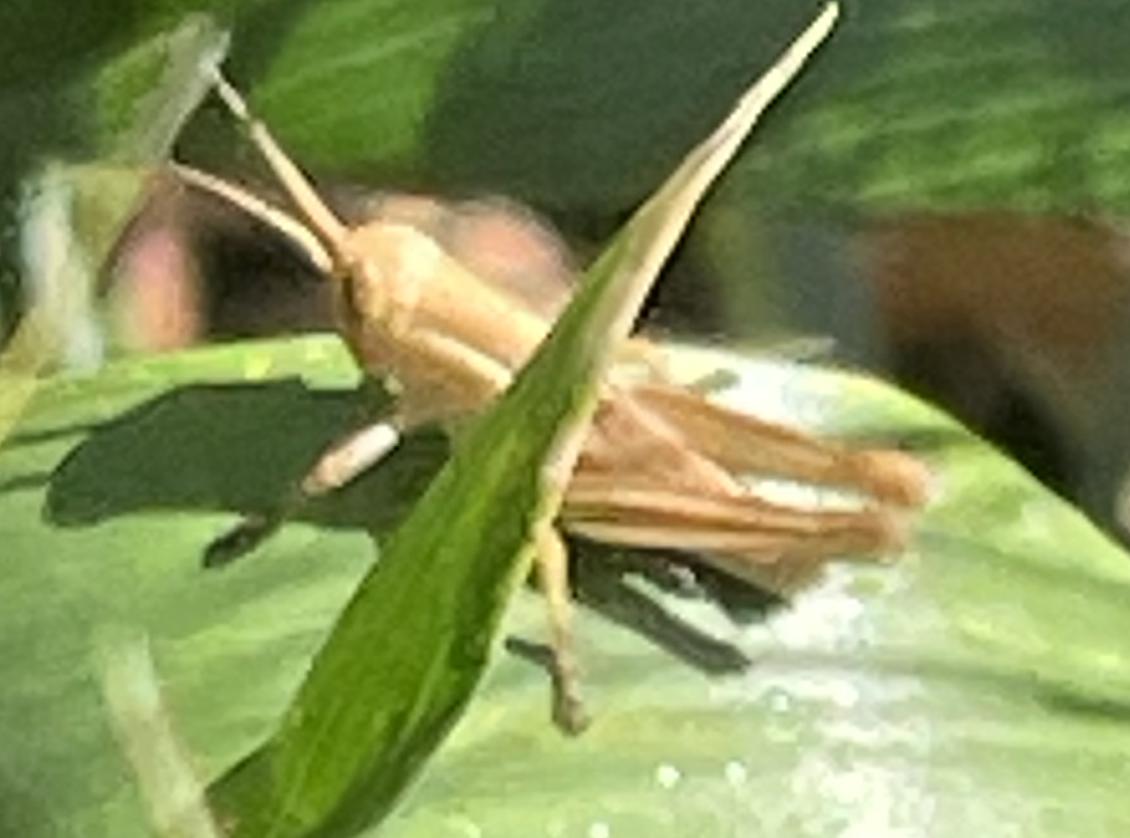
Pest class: occasional_pest